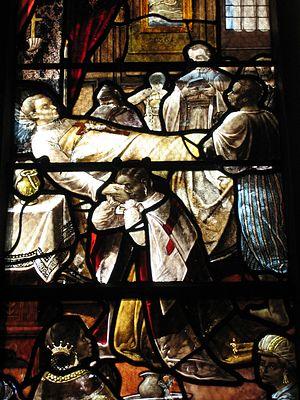
Mort du Père Laval Détail d'un vitrail de l'église de Pinterville.
Jacques Désiré Laval, né le 18 septembre 1803 à Croth, mort le 9 septembre 1864 à Sainte-Croix, est un prêtre et missionnaire spiritain français, considéré comme bienheureux par l’Église catholique. Il est fêté le 9 septembre.